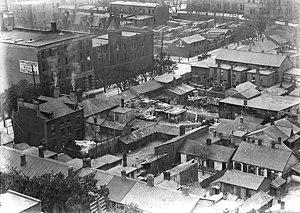
The Ward est un ancien quartier du centre-ville de Toronto qui, durant plusieurs décennies, regroupa la communauté juive de Toronto. Il accueillit plus tard d'autres vagues d'immigrations. Délimité par les rues College Street, Yonge Street, University Avenue et Queen Street, son territoire fait aujourd'hui partie intégrante du quartier de Discovery District et le vieux quartier, progressivement démoli après la Seconde Guerre mondiale, a entièrement disparu.